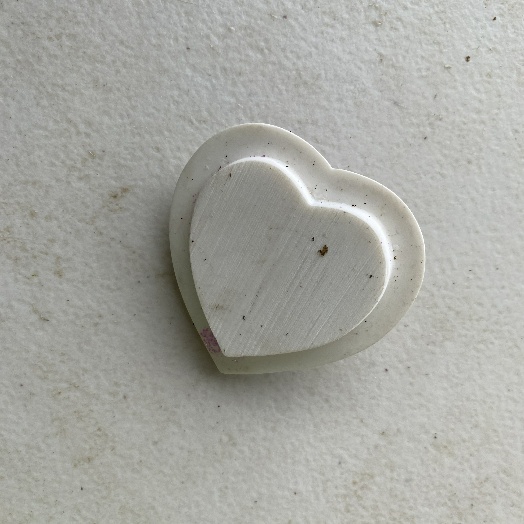
Label: Miscellaneous Trash